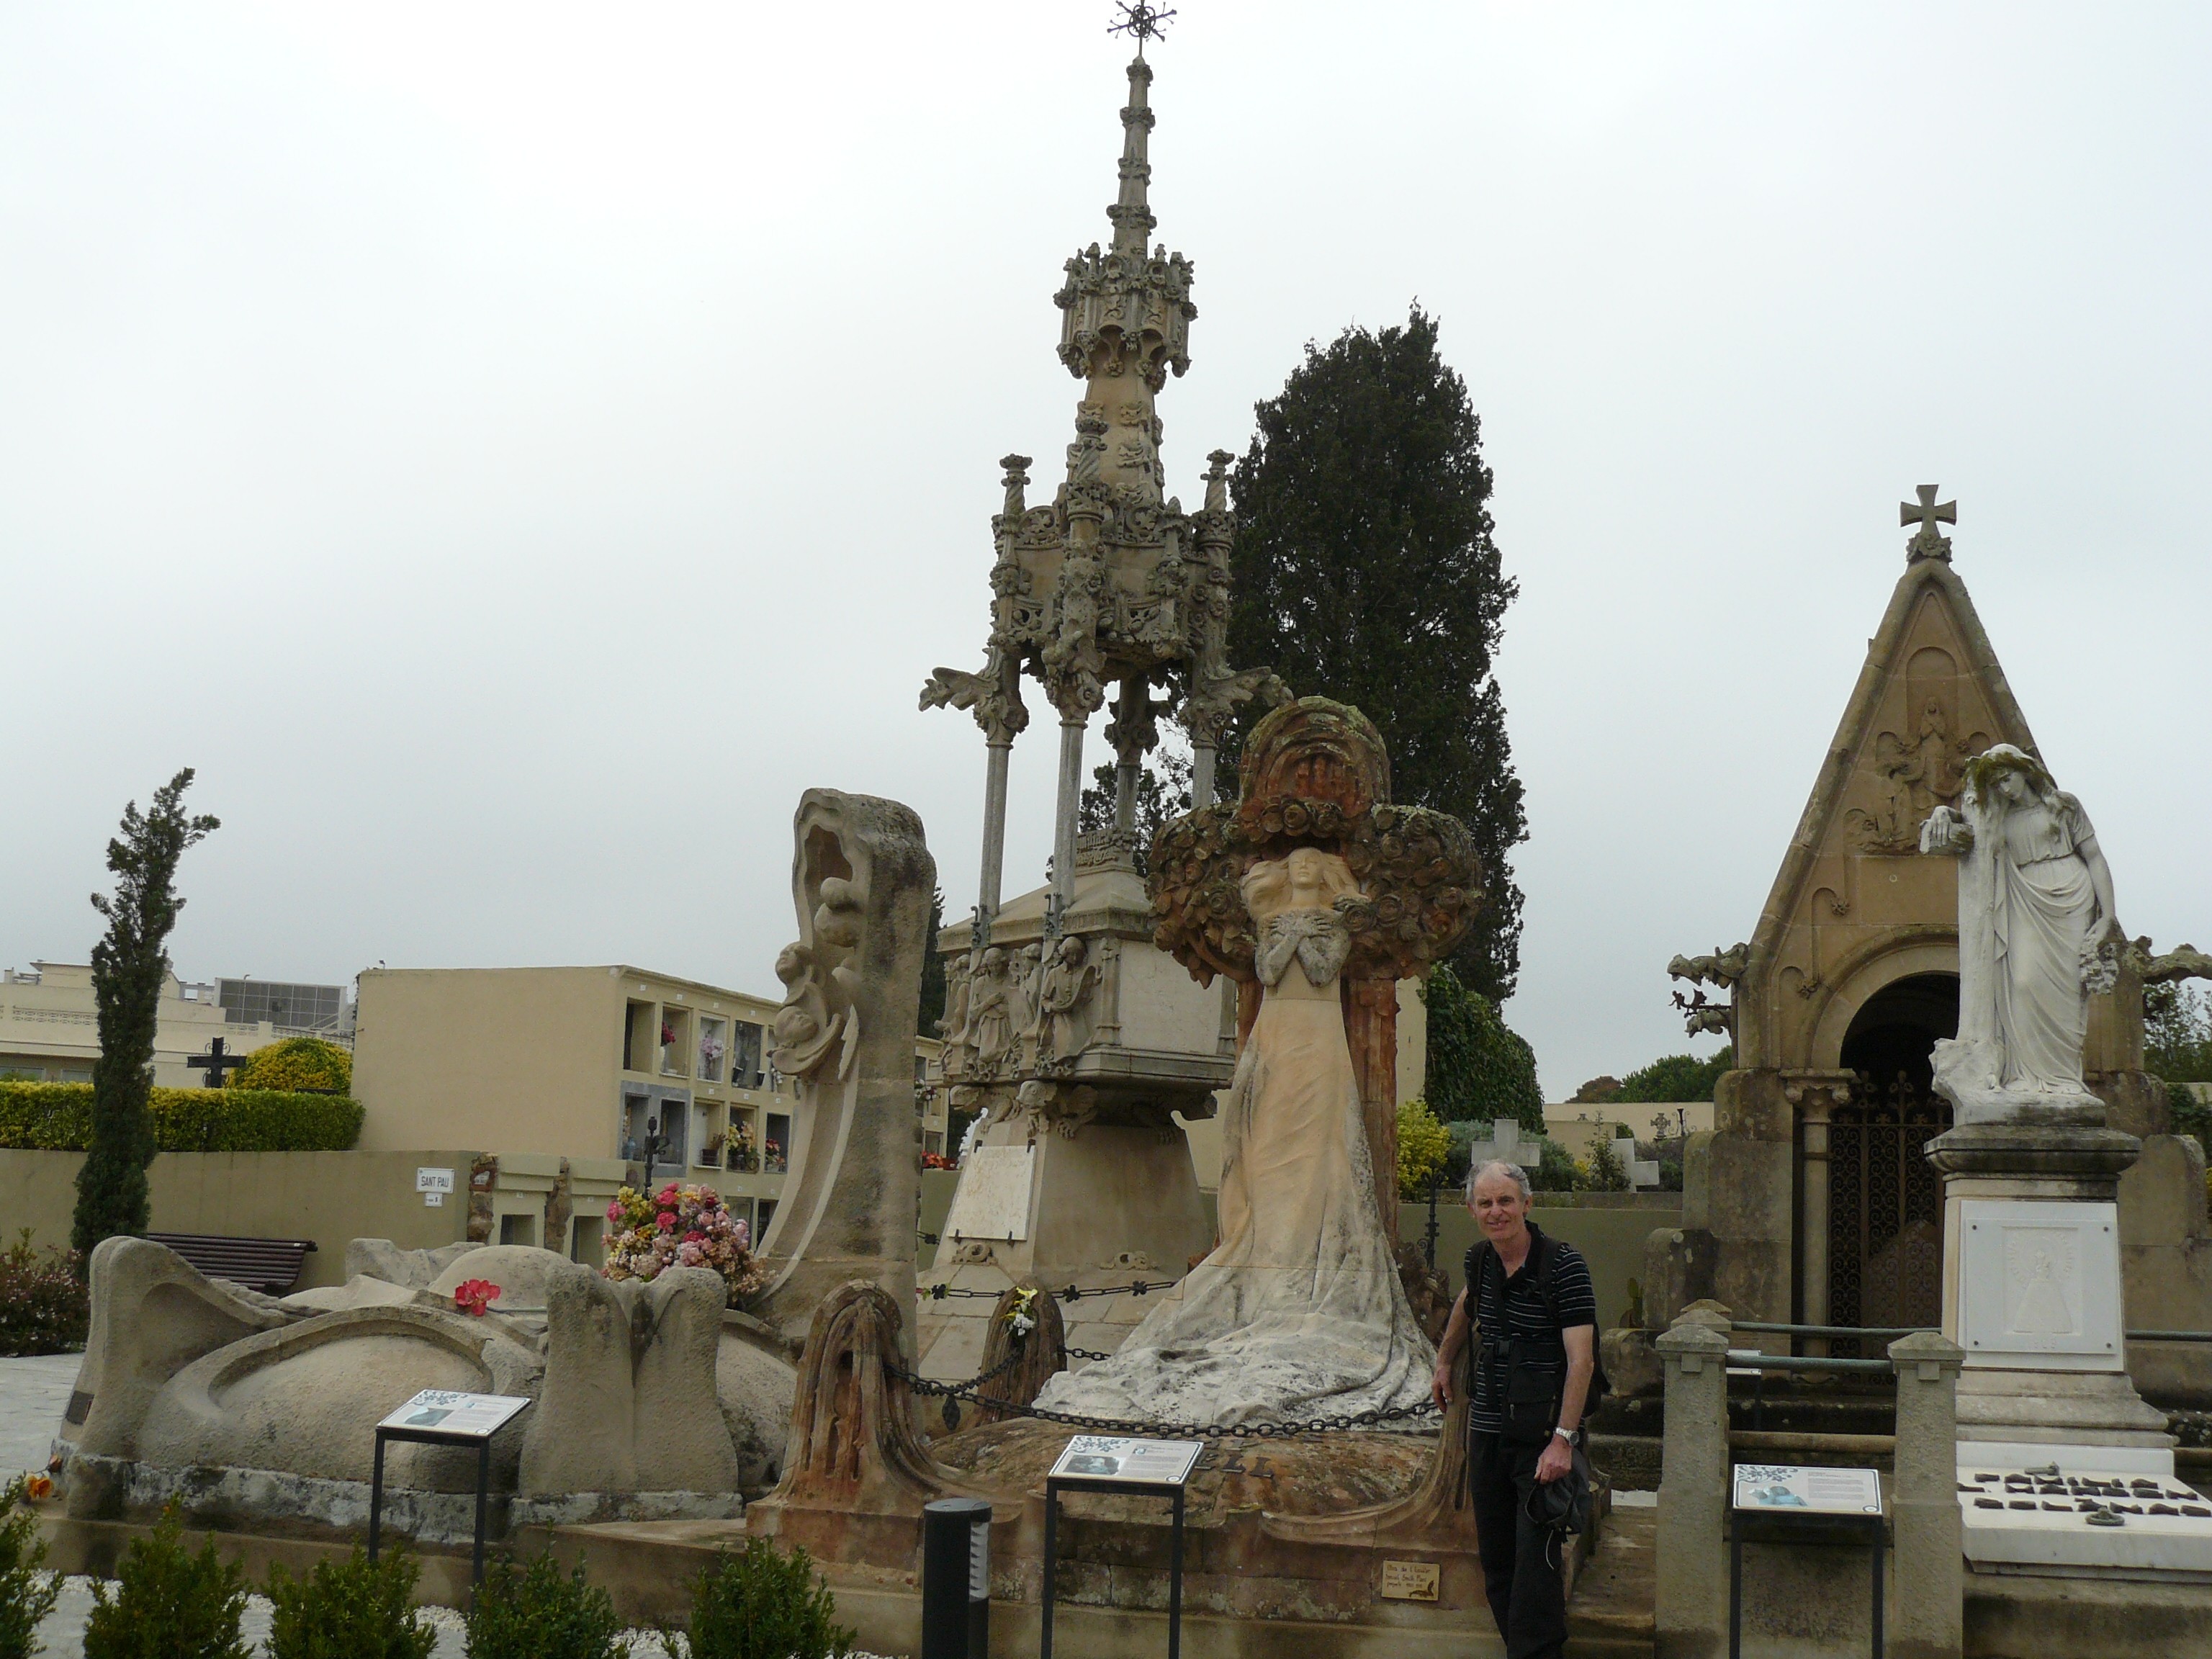
spain, landmark, architecture, temple, sculpture, historic site, tourism, statue, spire, monument, tree, building, place of worship, stone carving, memorial, vacation, hindu temple, tourist attraction, shrine, art